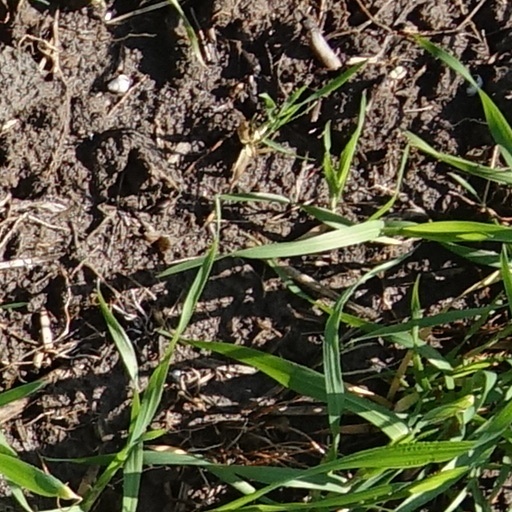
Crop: wheat